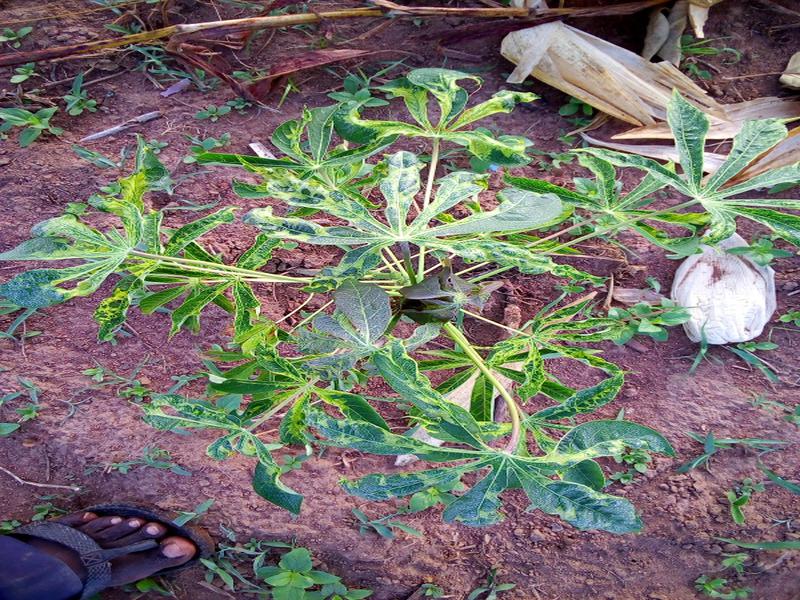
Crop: cassava
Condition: mosaic_disease